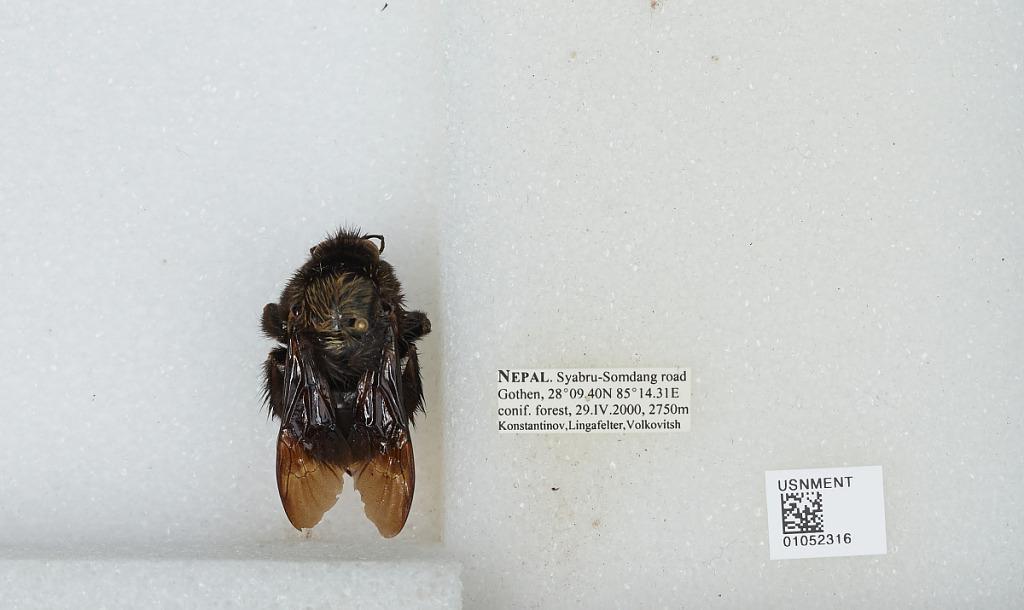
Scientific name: Bombus sp.
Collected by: Konstantinov, Lingafelter & Volkovitsh
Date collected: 2000-4-29
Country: Nepal
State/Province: Central Region
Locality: Syabru-Somdang road Gothen